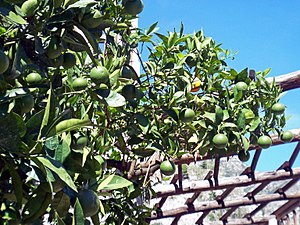
Limone sul Garda / Andet
Limone sul Garda er en by og en kommune i provinsen Brescia i Lombardiet i det nordlige Italien. Byen ligger ved Gardasøen og har 1.164 indbyggere.